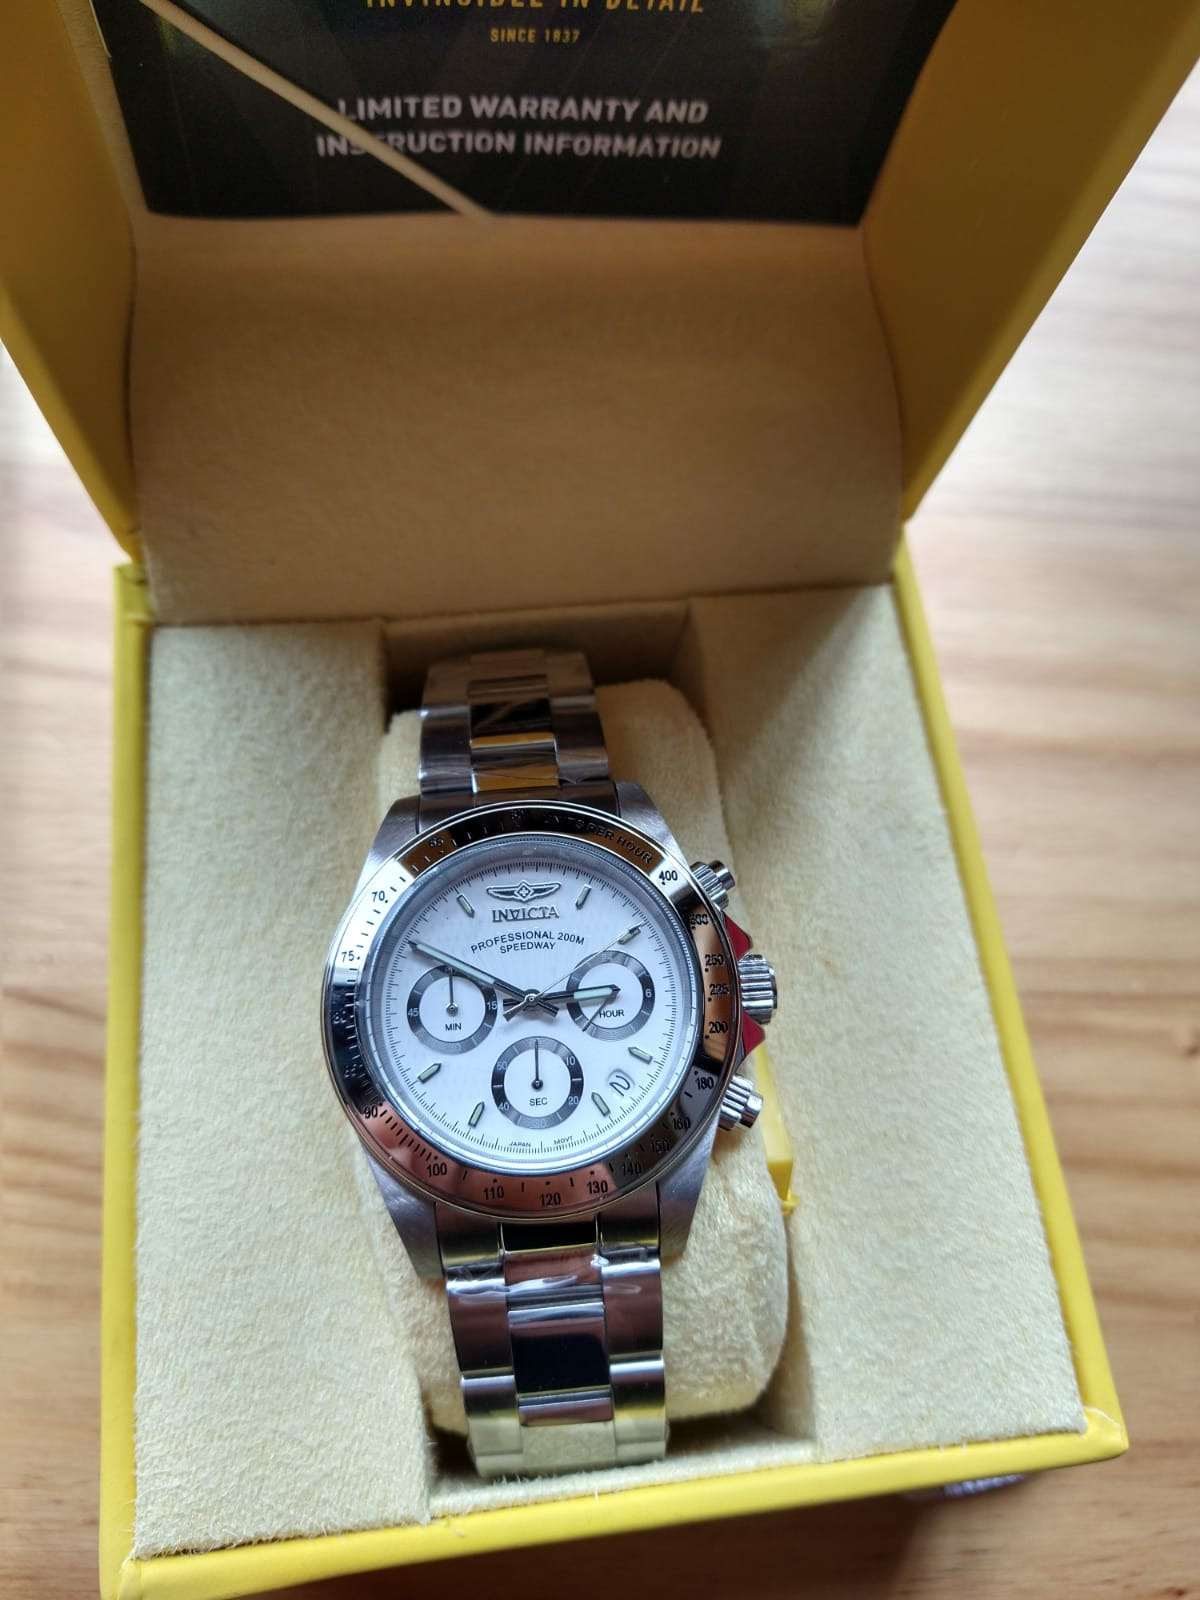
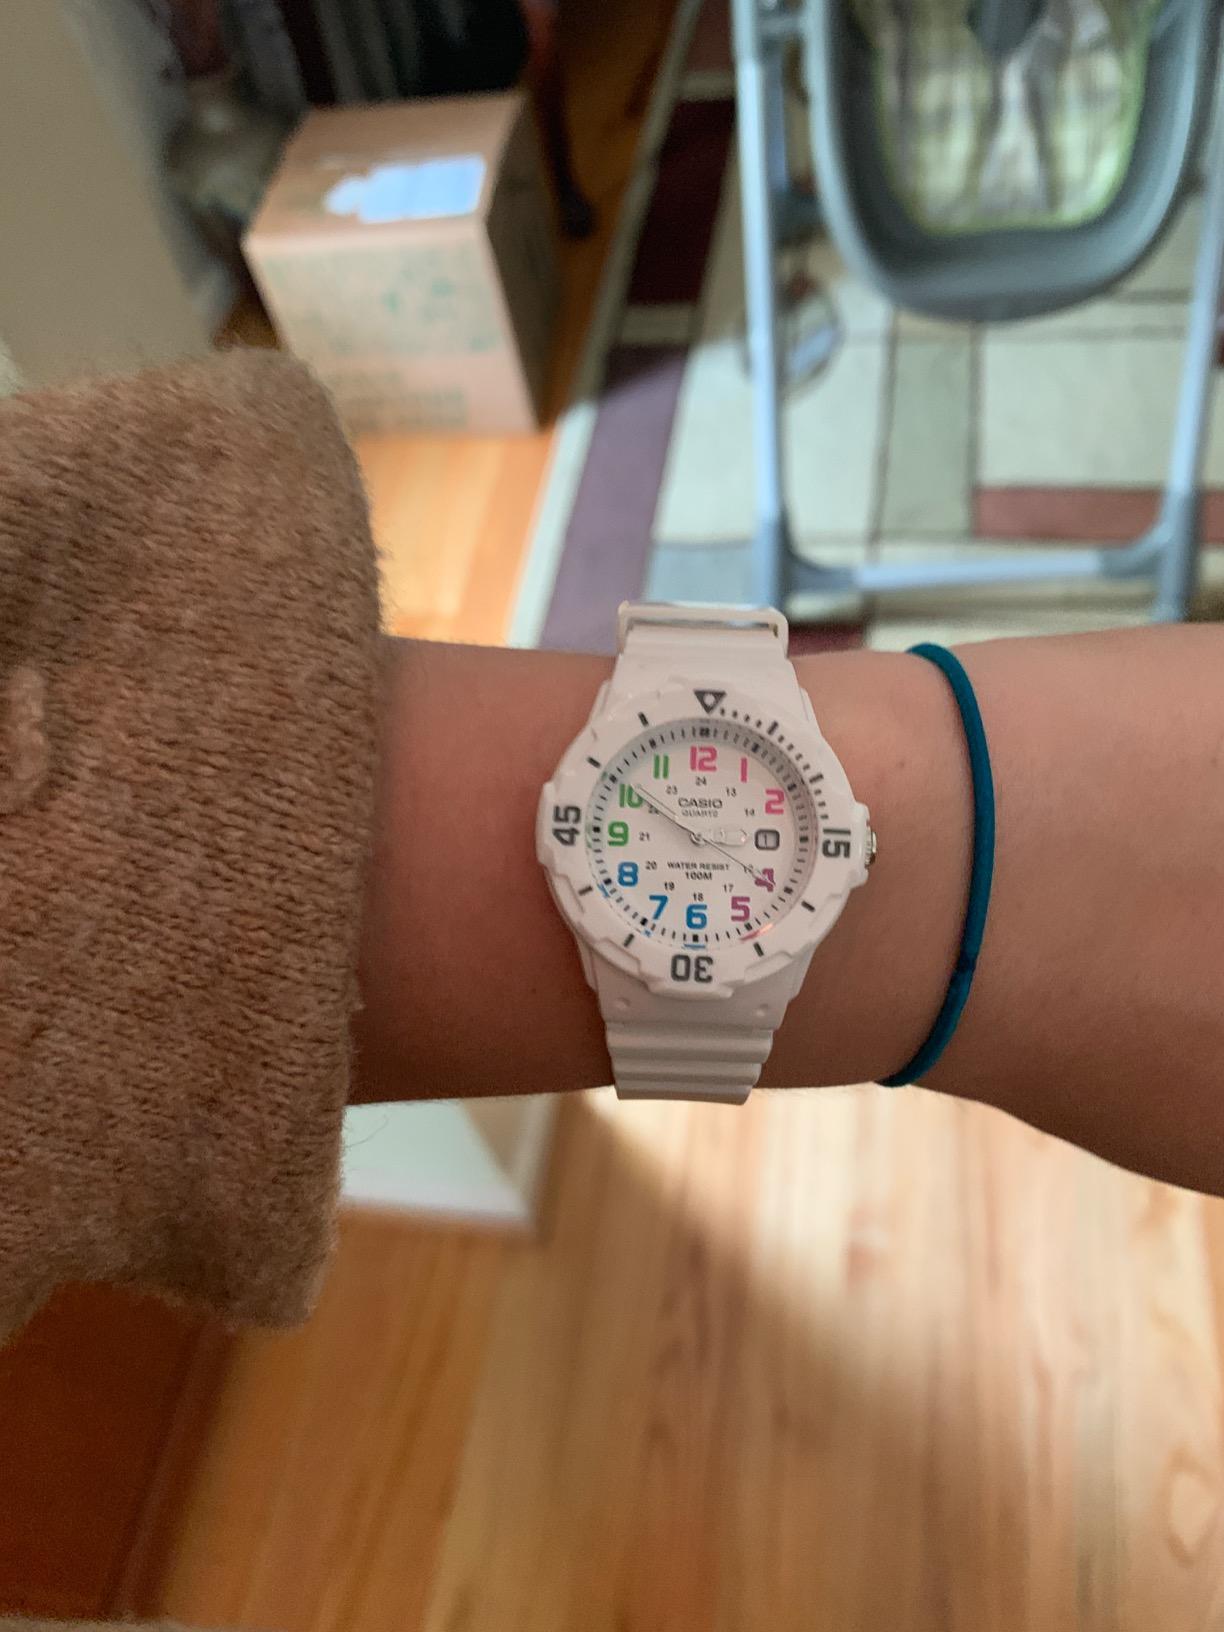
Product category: accessories_watch
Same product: no